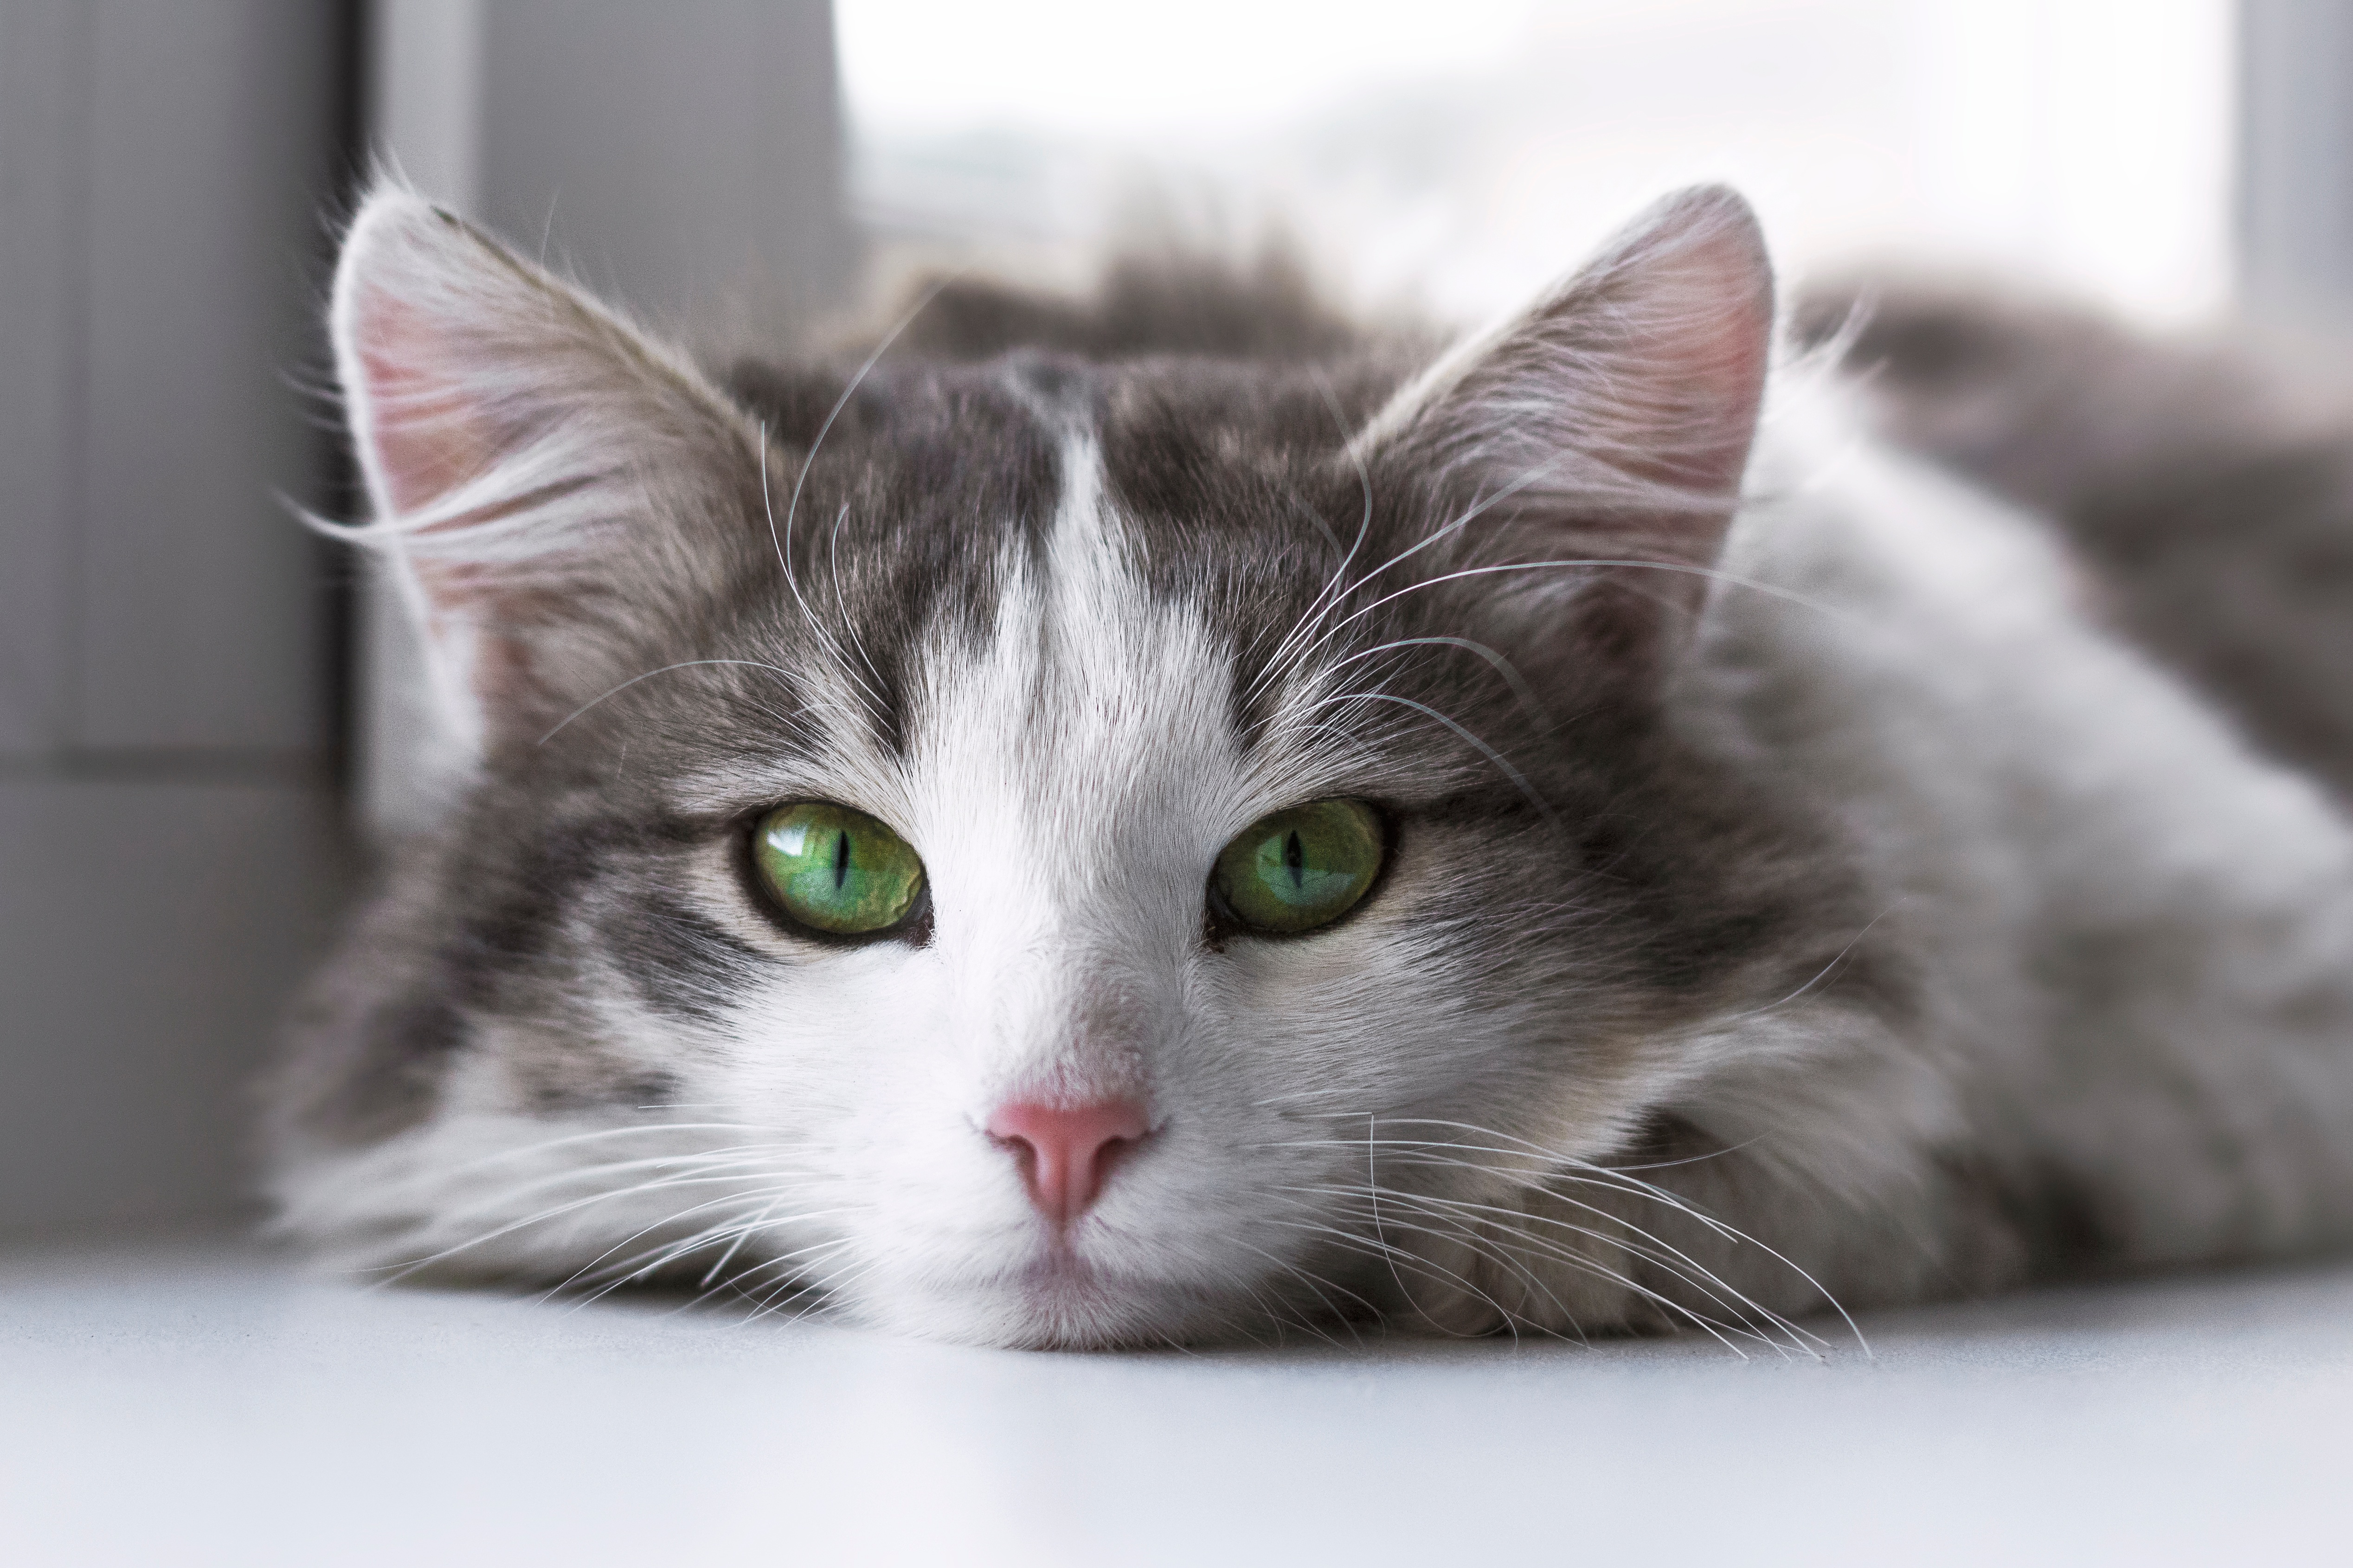
white, kitten, cat, mammal, close up, whiskers, vertebrate, norwegian forest cat, european shorthair, small to medium sized cats, cat like mammal, domestic short haired cat, american shorthair, domestic long haired cat